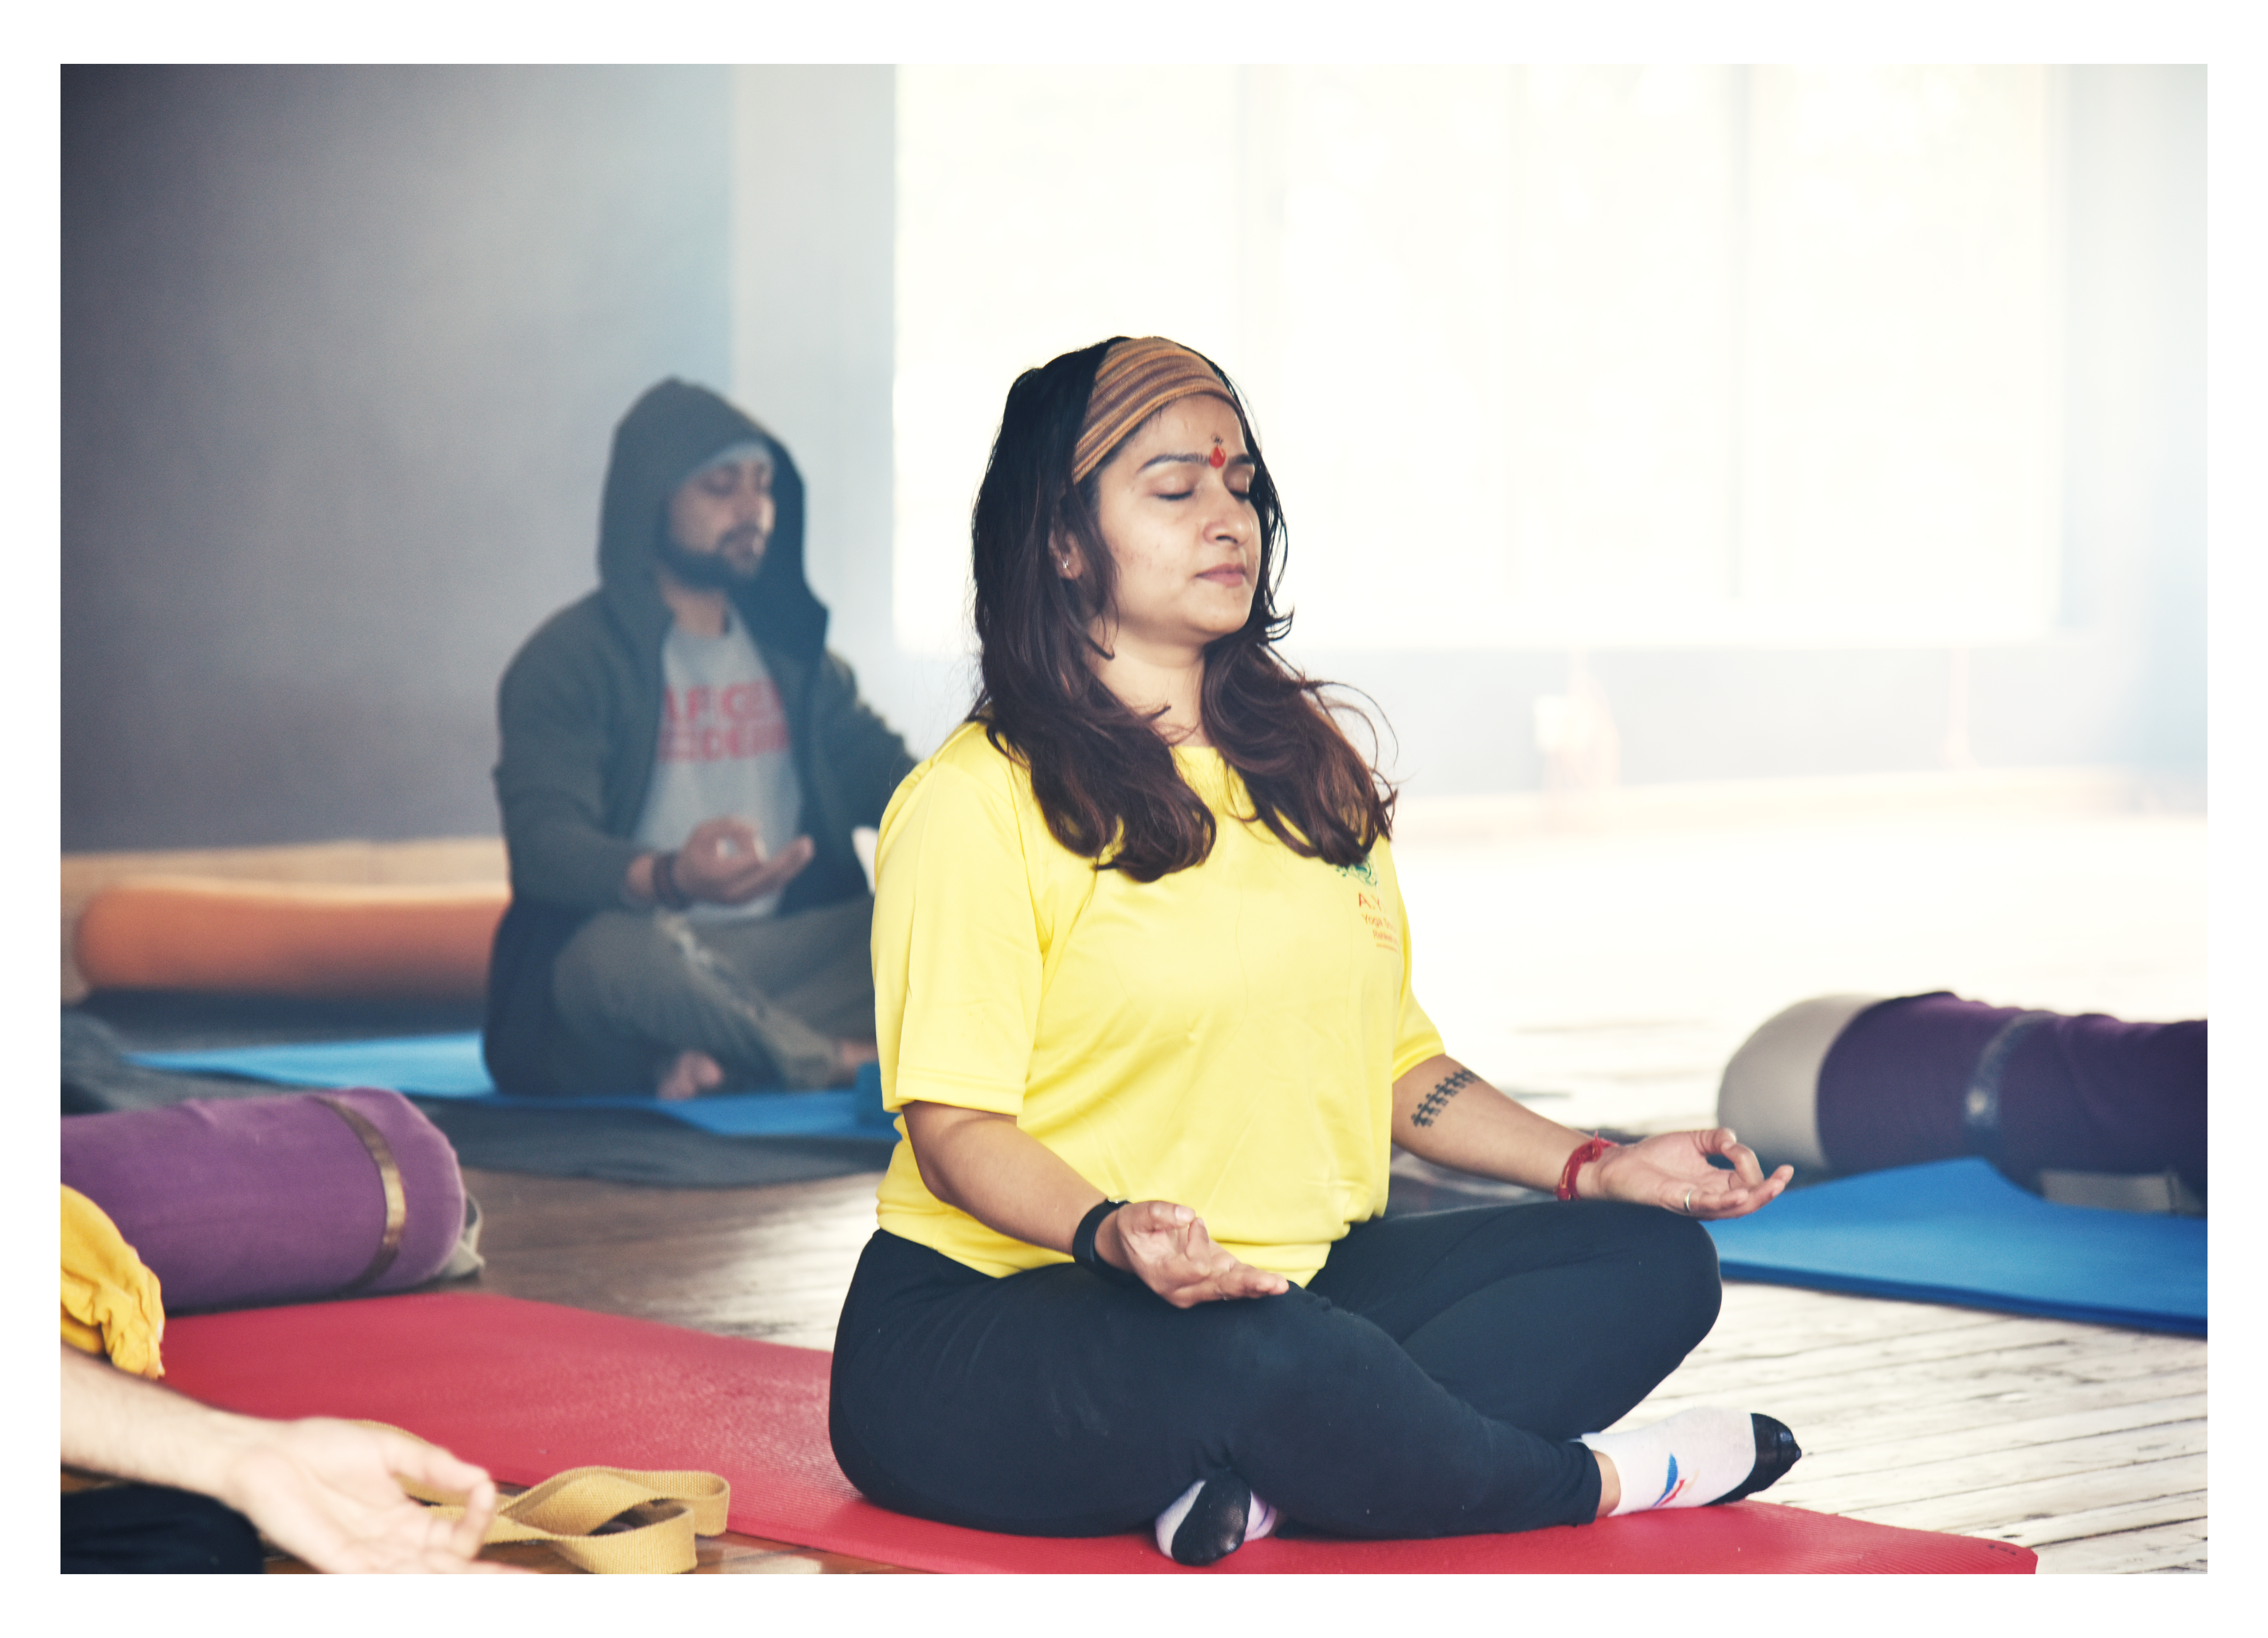
yoga, meditation, yogini, peace, landscape, photography, girl, meditation pose, yoga pose, aymyogaschool, rishikesh, face, joint, arm, shoulder, leg, yoga pant, comfort, purple, Active pants, sleeve, knee, thigh, leisure, happy, t shirt, flooring, waist, magenta, human leg, event, sitting, sportswear, abdomen, physical fitness, electric blue, foot, fun, room, formal wear, exercise, leggings, barefoot, performance, photo shoot